Barbados national rugby sevens team

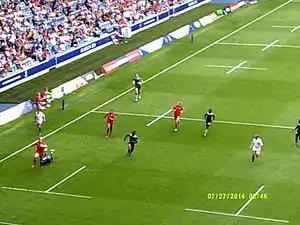
Barbados (blue) playing Canada (red) at the 2014 Commonwealth Games

The Barbados national rugby sevens team is a minor national sevens side. They competed at the Commonwealth Sevens in 2014 replacing Nigeria who withdrew despite qualifying. Barbados also participated in the World Series core team qualifiers at the 2014 Hong Kong Sevens.